Atelopus mucubajiensis

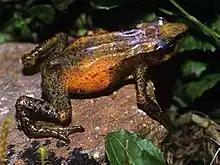
Female

Adult males measure and adult females in snout–vent length. The snout is not projecting. The hindlimbs are relatively short. The dorsal coloration is yellow, brown yellowish, or greenish brown, with irregular brownish spots that sometimes for an "X" pattern. The flanks are yellowish. Throat and anterior part of the belly are yellowish with brown spots; the posterior of the belly is red. There are dorsolateral rows of warts, and scattered warts elsewhere.